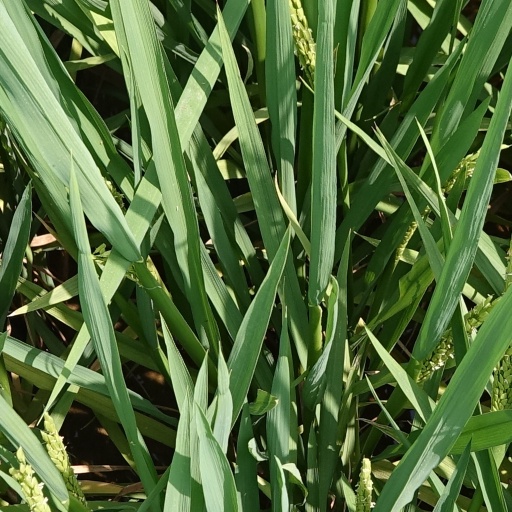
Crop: rice